Wynberg, Cape Town

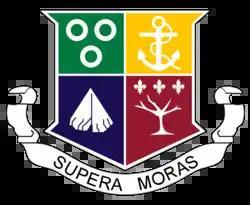
The coat of arms is very similar in appearance to the crest of Wynberg Boys High School.

Wynberg was a municipality in its own right from 1886 to 1927. The town council adopted a coat of arms, designed by councillor Stanley Ponder, on 17 June 1895.